WKDN (AM)

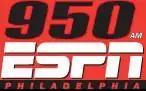
Logo for 950 ESPN

In August 2005, WPEN announced that they would be ending the oldies format in favor of sports talk. The change became effective on October 3, 2005. WPEN affiliated with Fox Sports Radio.